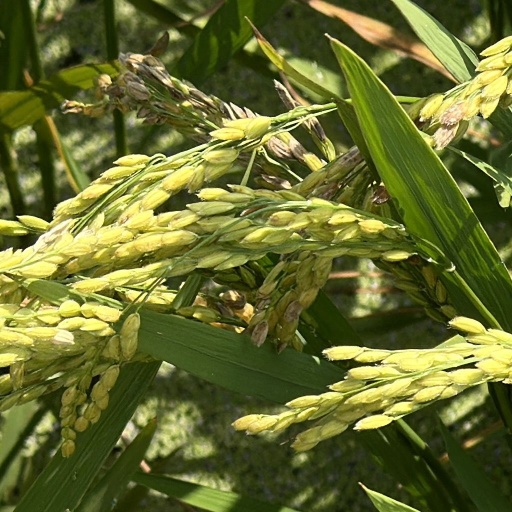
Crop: rice